Alessandro Manzoni's thought and poetics

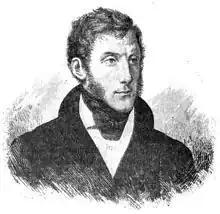
"Alessandro Manzoni in 1829", watercolor portrait reproduced in Cantù

Manzoni, while being faithful to the dogmas of the Church even in his Jansenist leanings, always kept himself far from the fringe of reactionary Catholicism that intended to offer total and decisive resistance to the novelties of the modern world and to restore the moral and political supremacy of the clergy, as Joseph de Maistre intended in his "Du Pape". On the contrary, Manzoni, who had already shown, in 1817, a strong impatience with the link between the Papacy and the powers of the Conservative Order with a momentary cooling of his faith, could not accept the disavowal of the value of reason and the role of the Holy See in the political field. Therefore, with the development of the Risorgimento movement and the development, even in other European countries, of Catholic currents opposed to the reactionary ideology, Manzoni came to the conclusion that: